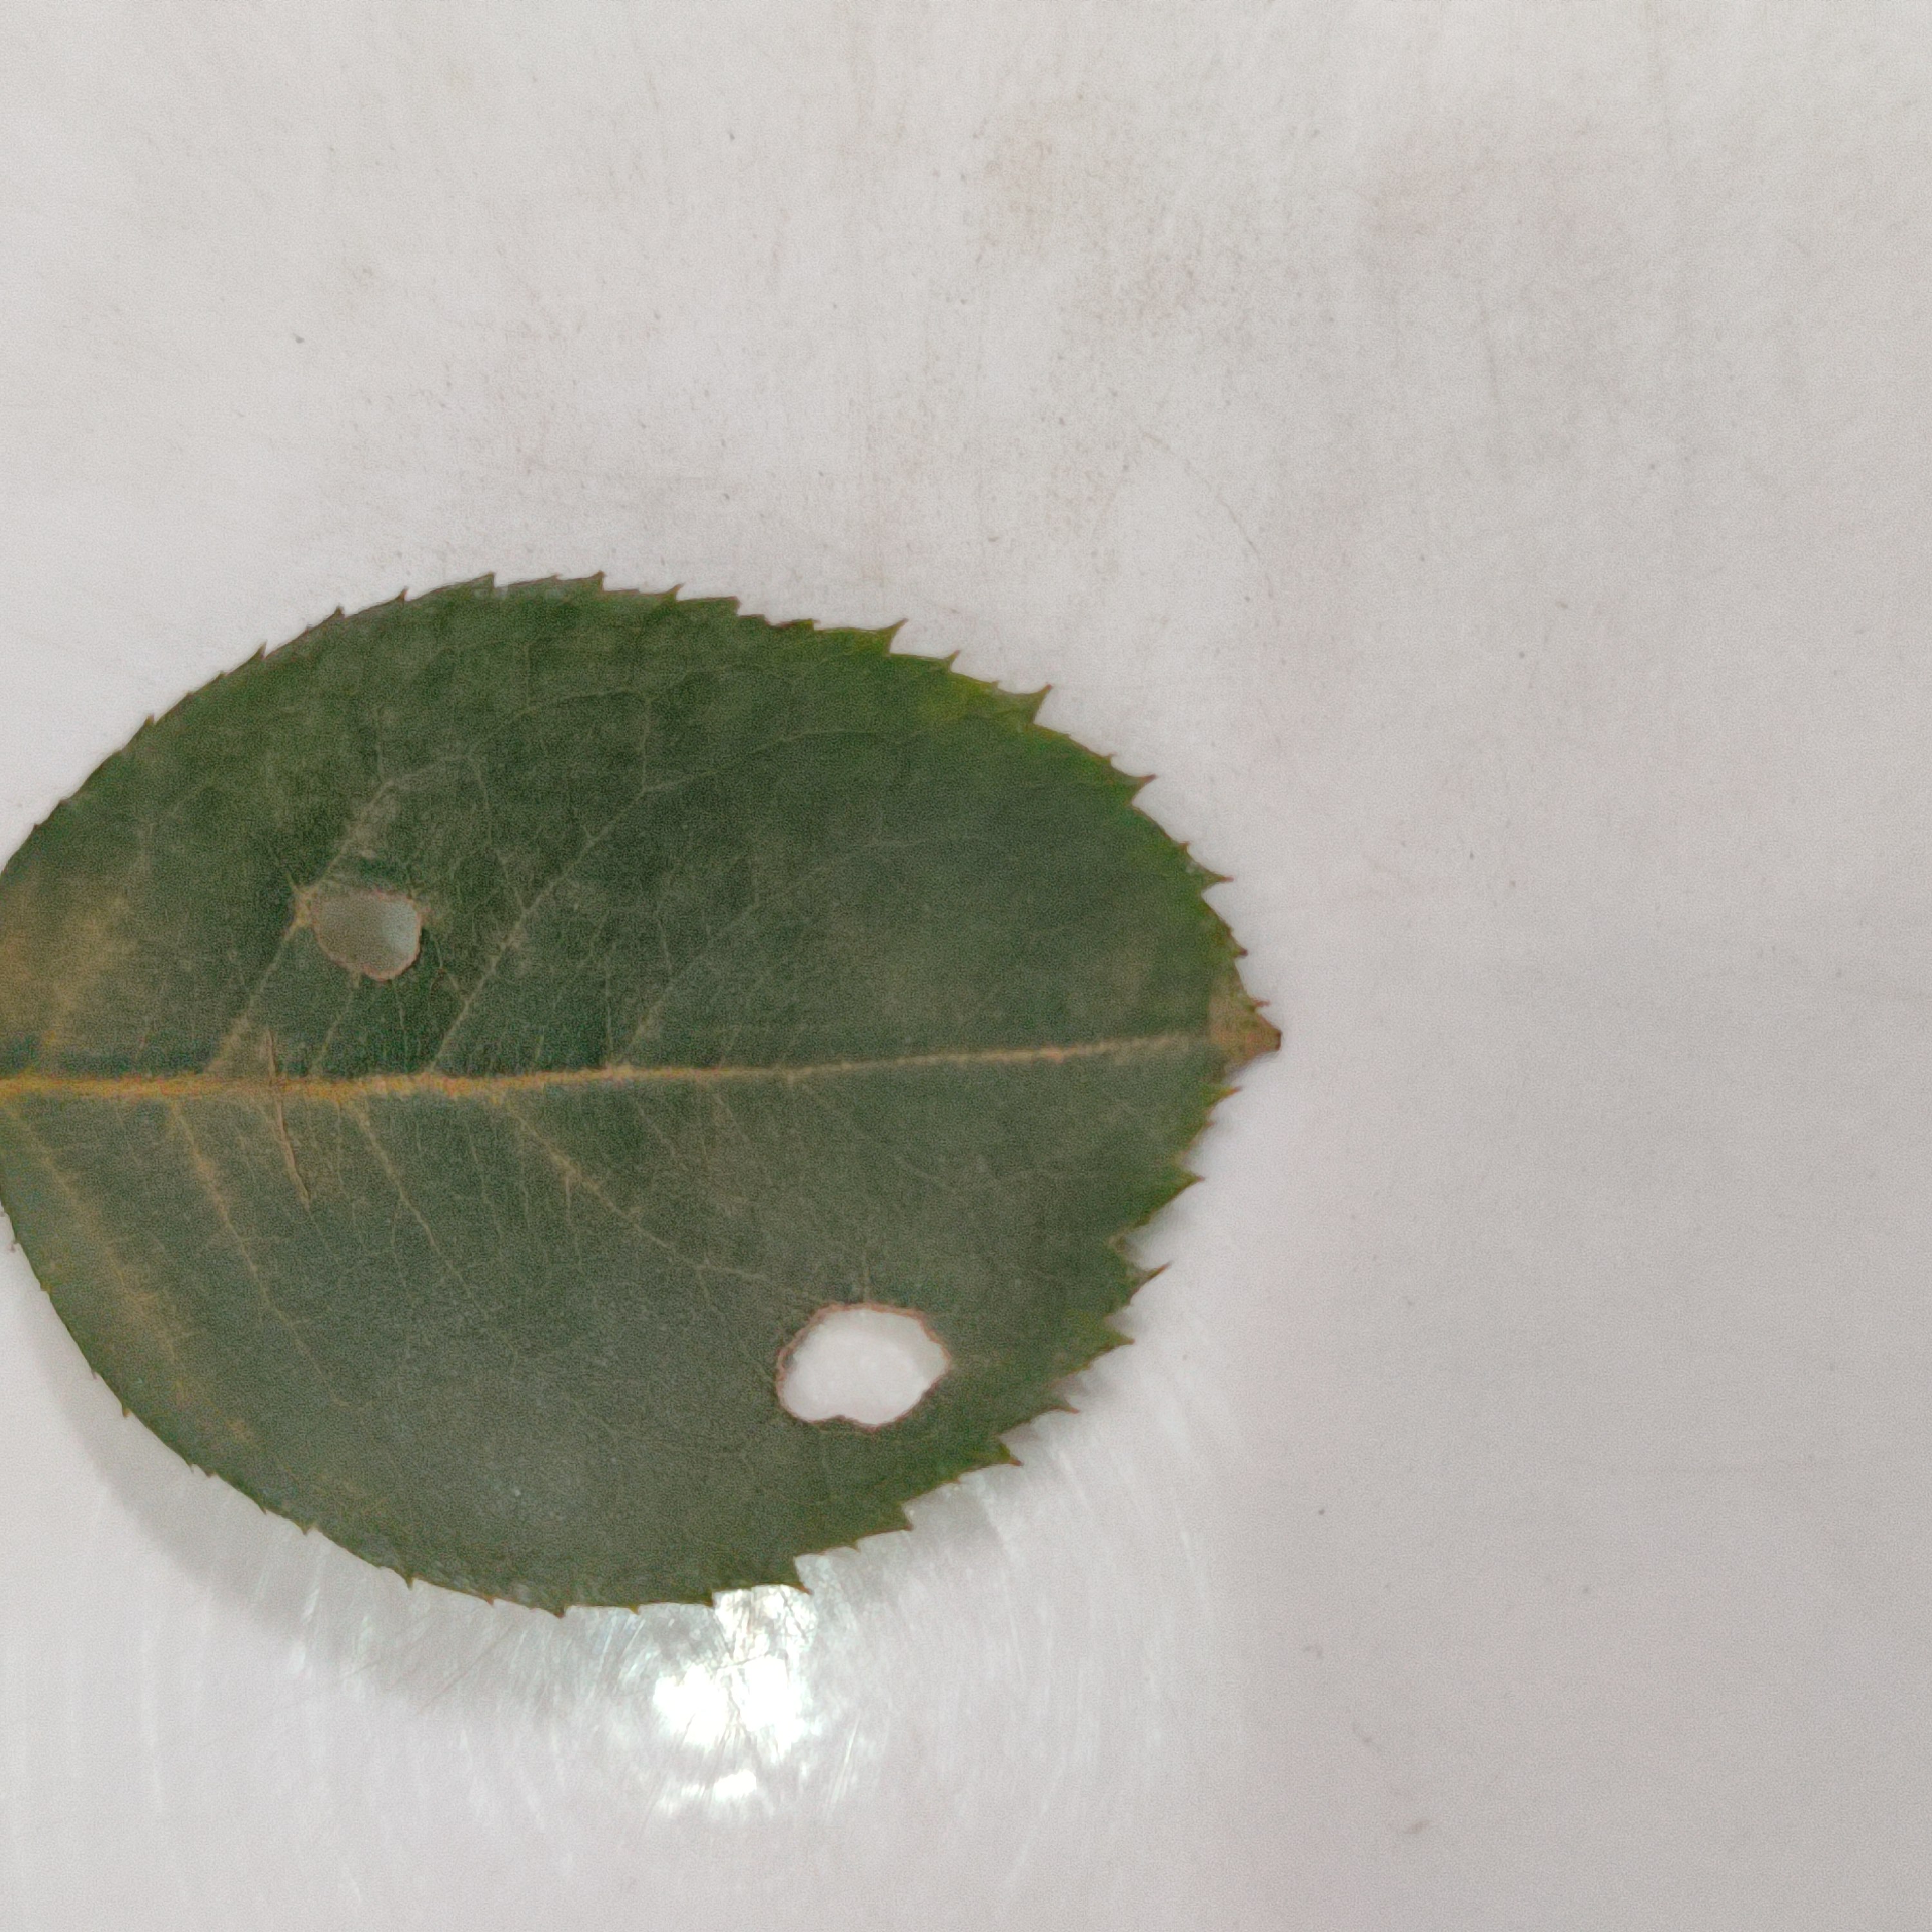
Label: Insect Hole